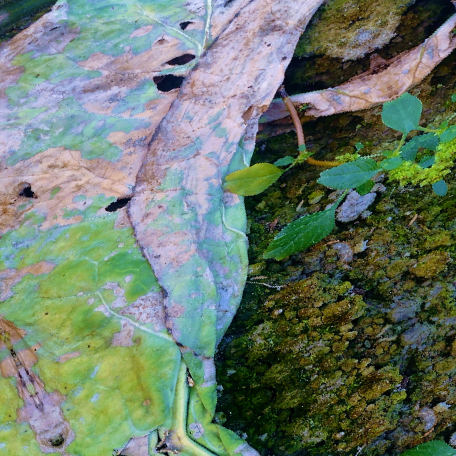
Label: Downy Mildew